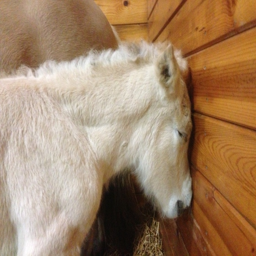
i was just born and now i am so tired .